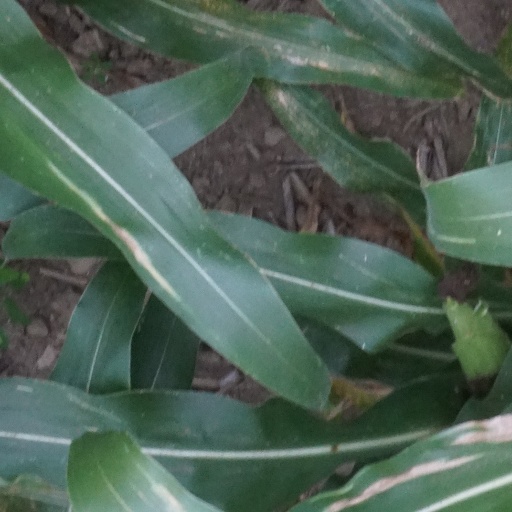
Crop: maize; corn